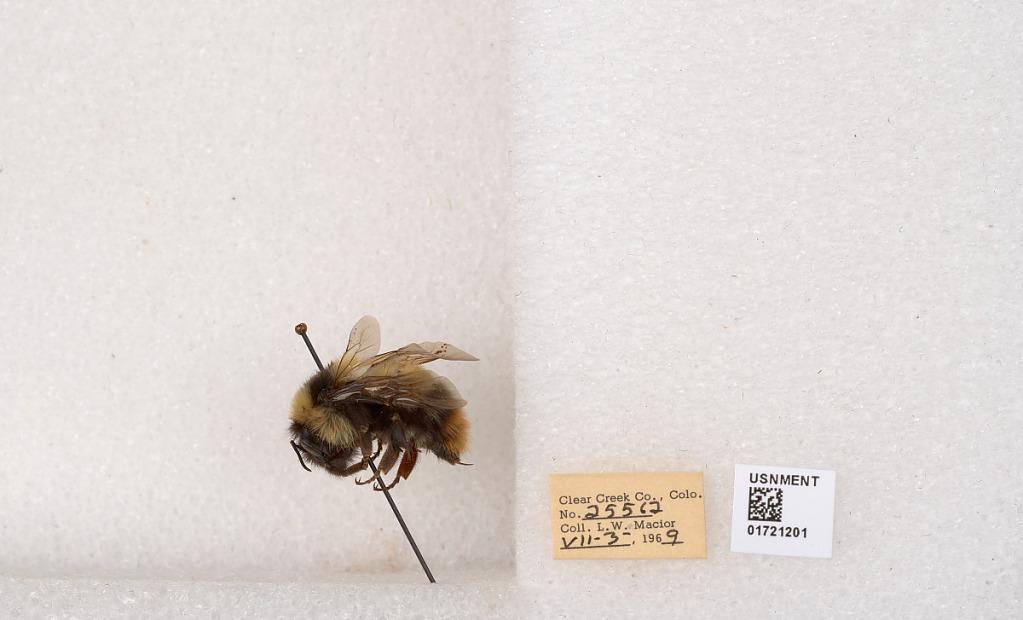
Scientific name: Bombus kirbyellus
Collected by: L. Macior
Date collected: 1969-7-3
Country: United States
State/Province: Colorado
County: Clear Creek
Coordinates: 39.6891, -105.644